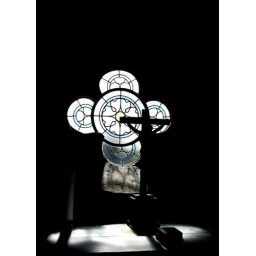
A cross in a church in Denmark.